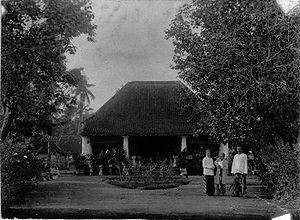
Les Indes orientales néerlandaises, souvent abrégées en Indes néerlandaises, est le nom que les Pays-Bas donnaient à l'ensemble des îles qu'ils contrôlaient en Asie du Sud-Est de 1800 jusqu'à la Seconde Guerre mondiale. Le 17 août 1945, celles-ci proclament leur indépendance sous le nom de république d'Indonésie. Les Pays-Bas ne reconnaissent cette indépendance que le 27 décembre 1949, au terme d'une période de conflit armé et diplomatique que les Indonésiens appellent Revolusi.